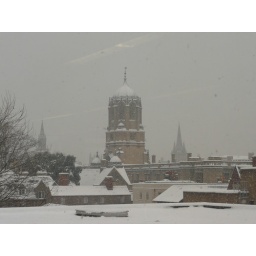
View of Christchurch Cathedral in the snow from the window of my office